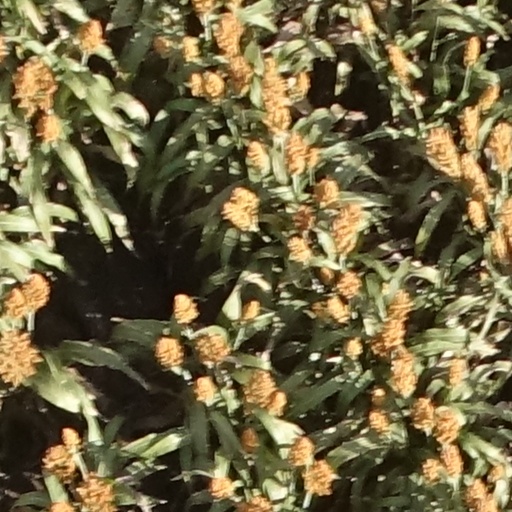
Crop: sorghum